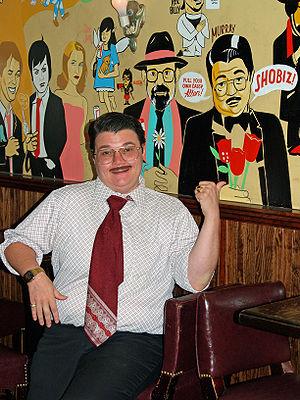
Murray Hill est un comédien et drag king notoire de la ville de New York. Il incarne le personnage de Busby Murray Gallagher, à la fois à la scène et dans sa vie quotidienne. Murray Hill est selon ses propres dires « l'homme d'âge moyen le plus travailleur du show-business ».